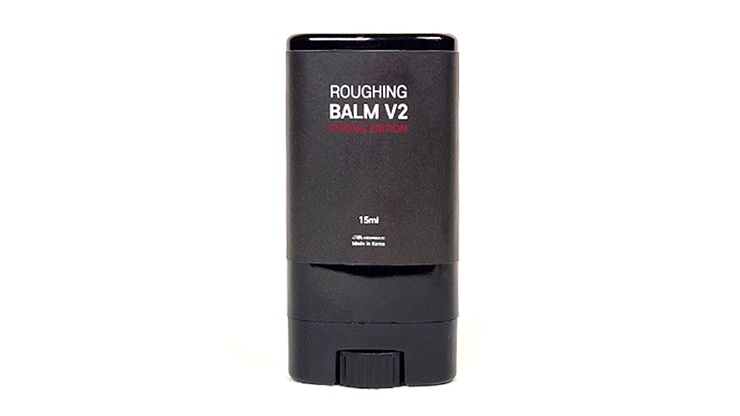
Roughing Balm V2 Strong Edition by Neo Inception
Brand: Neo Inception
Meet the more powerful Roughing Balm! Now you only have to rub twice on one card. This is because friction is about twice as strong as conventional roughing balms. This powerful performance can save a lot of time and money!
Category: Hardware > Tools > Magnetic Sweepers